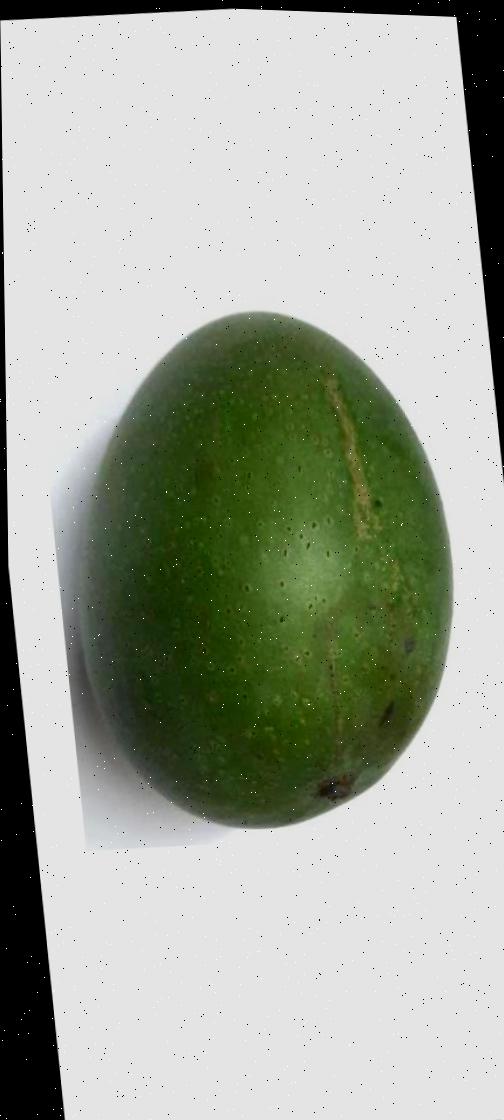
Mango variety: Ashshina Zhinuk